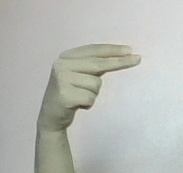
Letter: ain